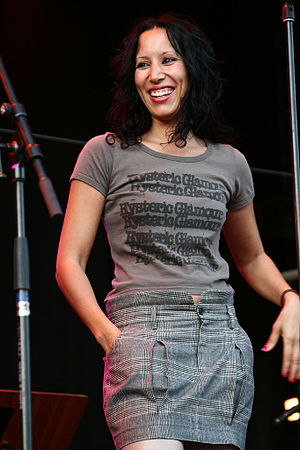
Titiyo
Titiyo Yambalu Felicia Jah er en svensk sangerinde.